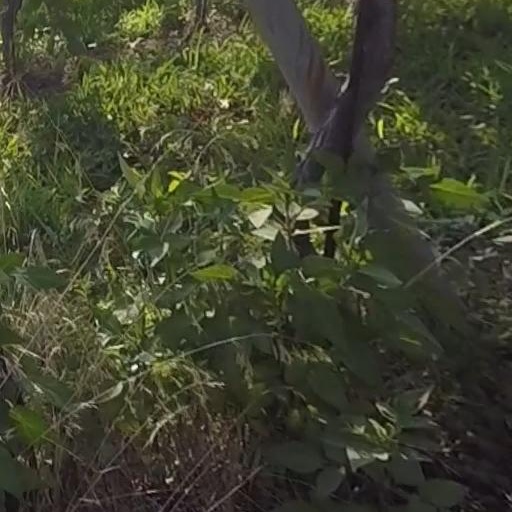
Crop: grape